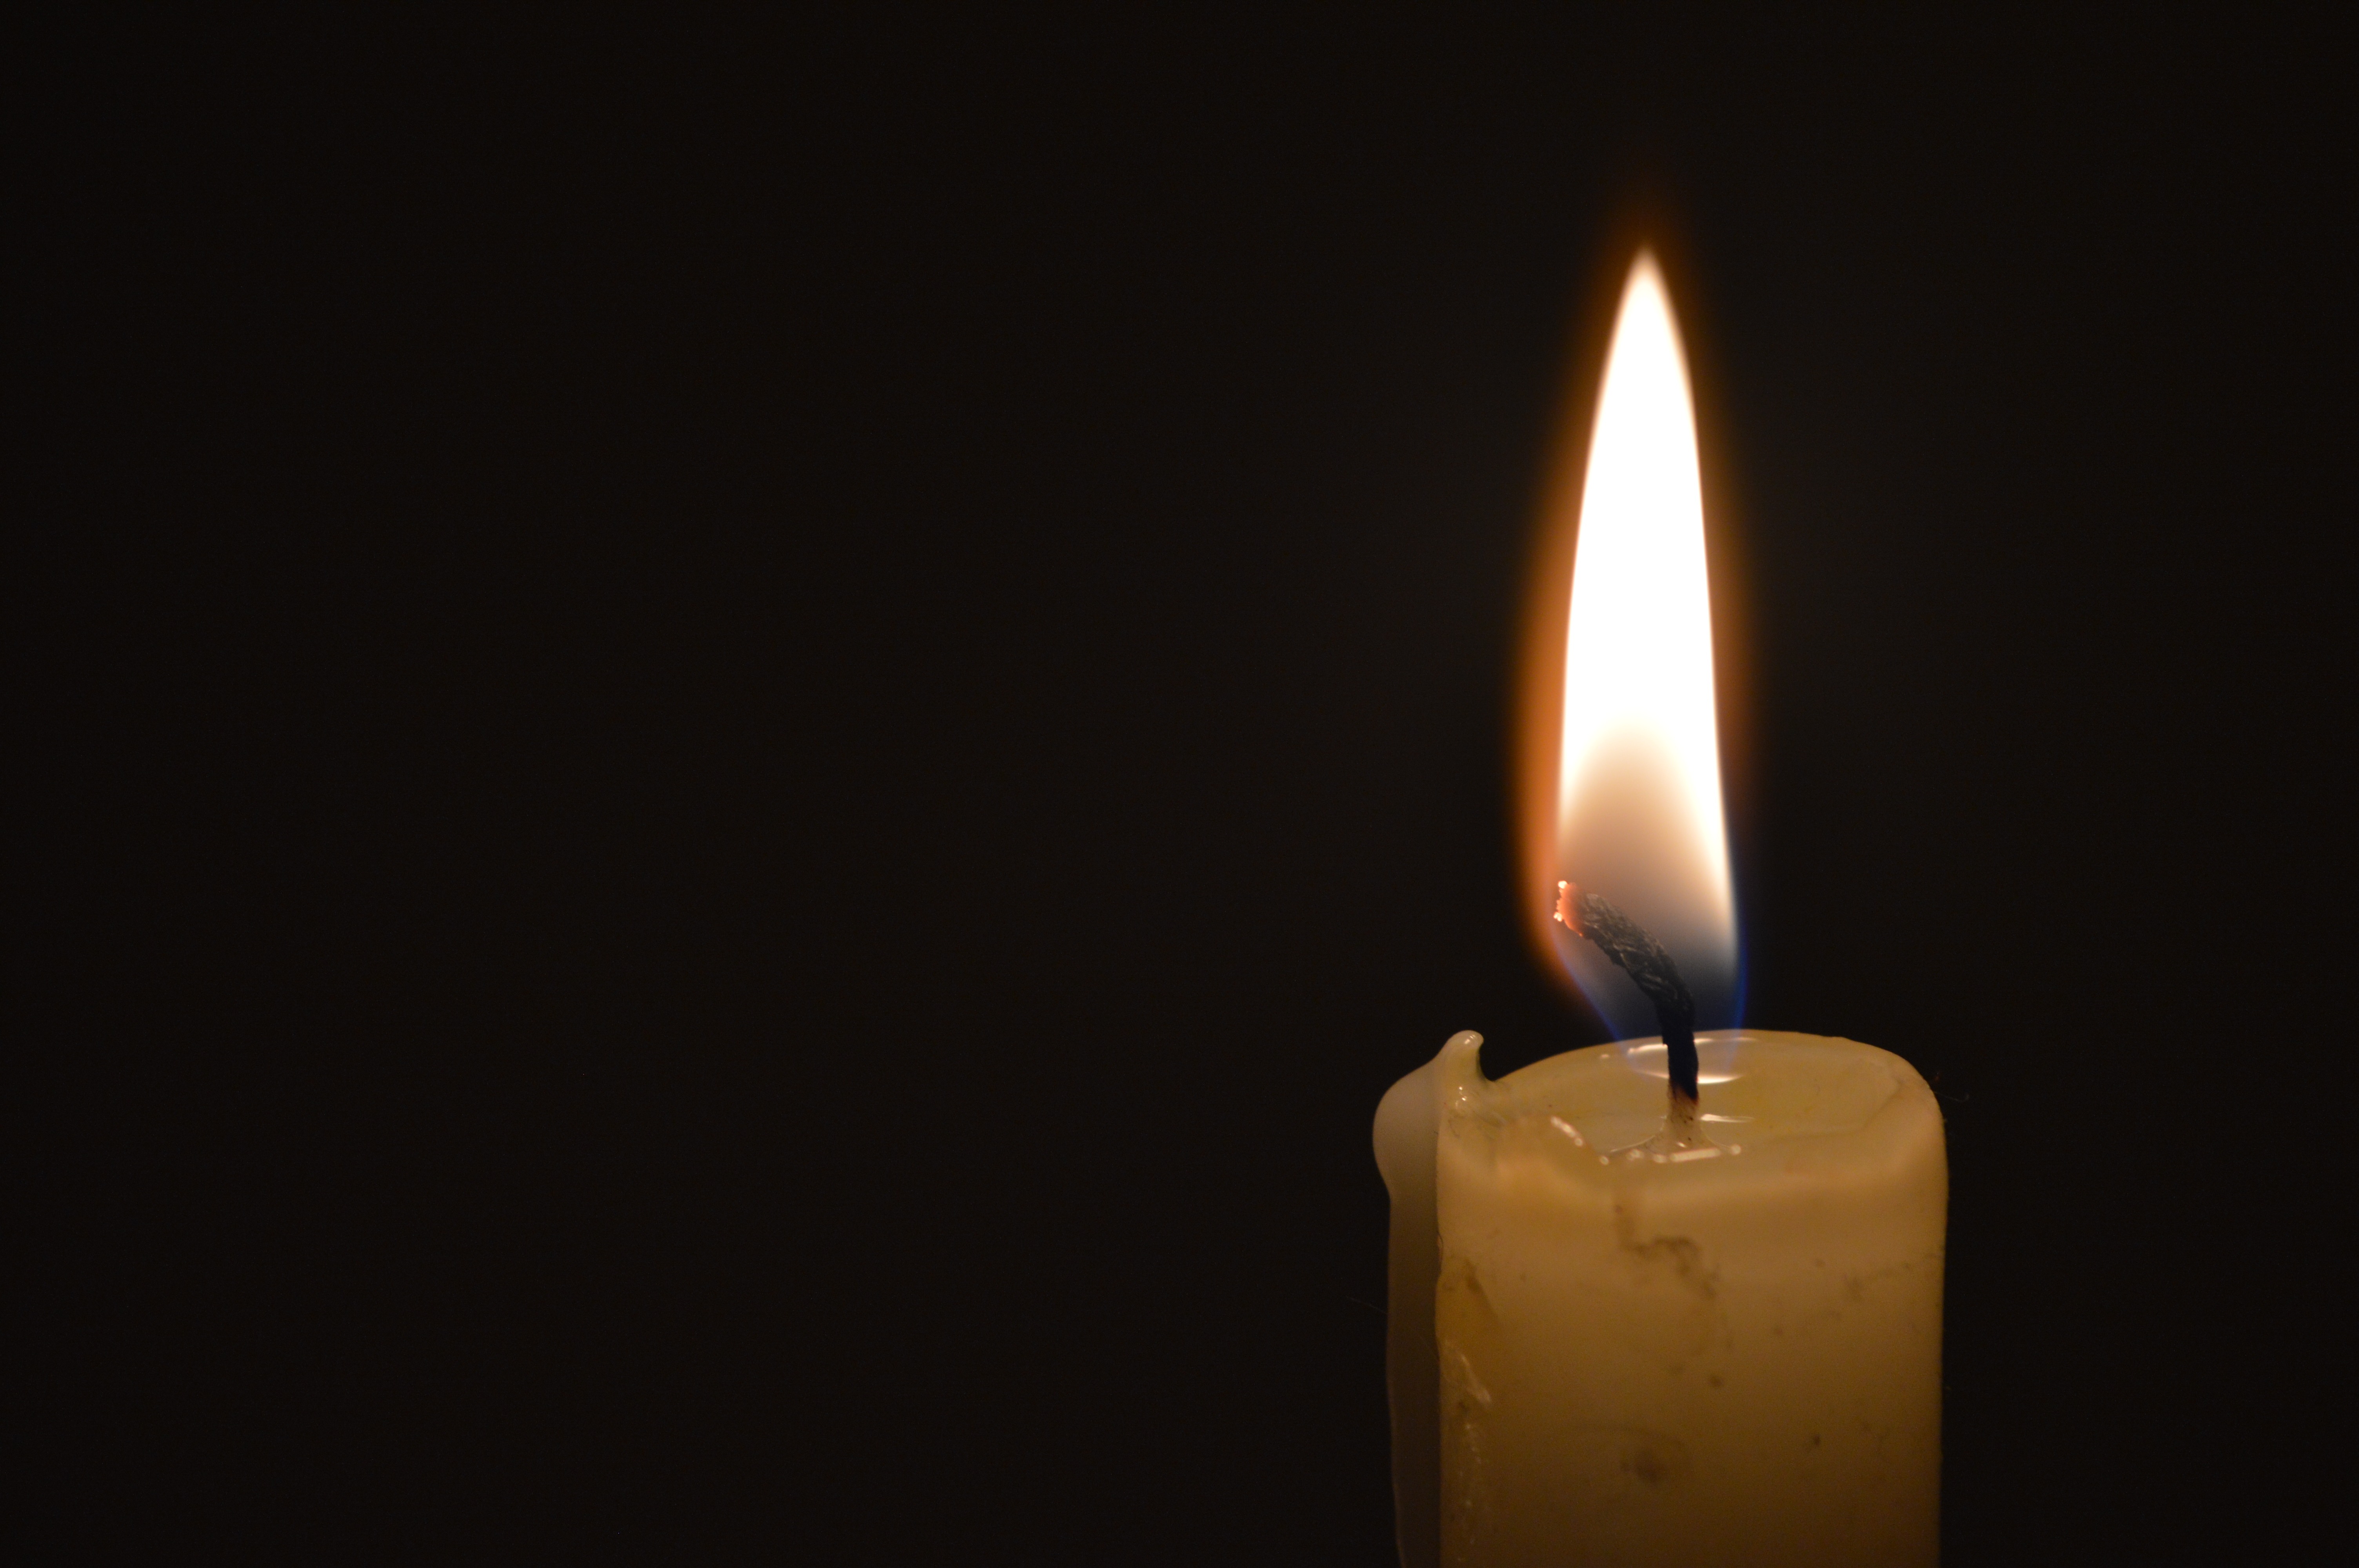
light, flame, fire, darkness, candle, lighting, decor, wax, flameless candle